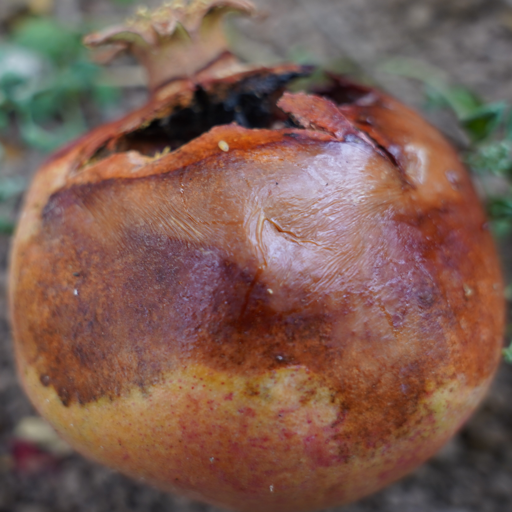
Label: Ectomyelois ceratoniae